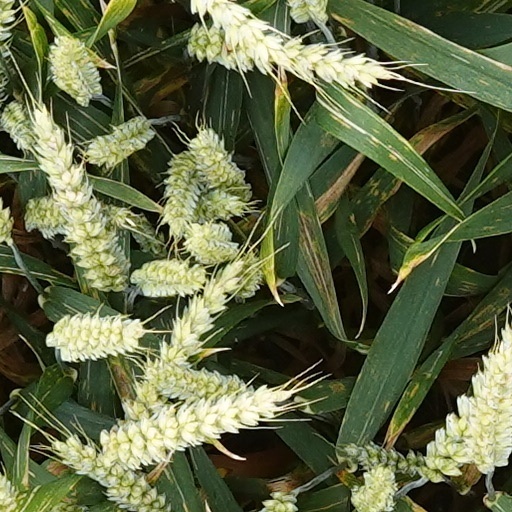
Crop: wheat